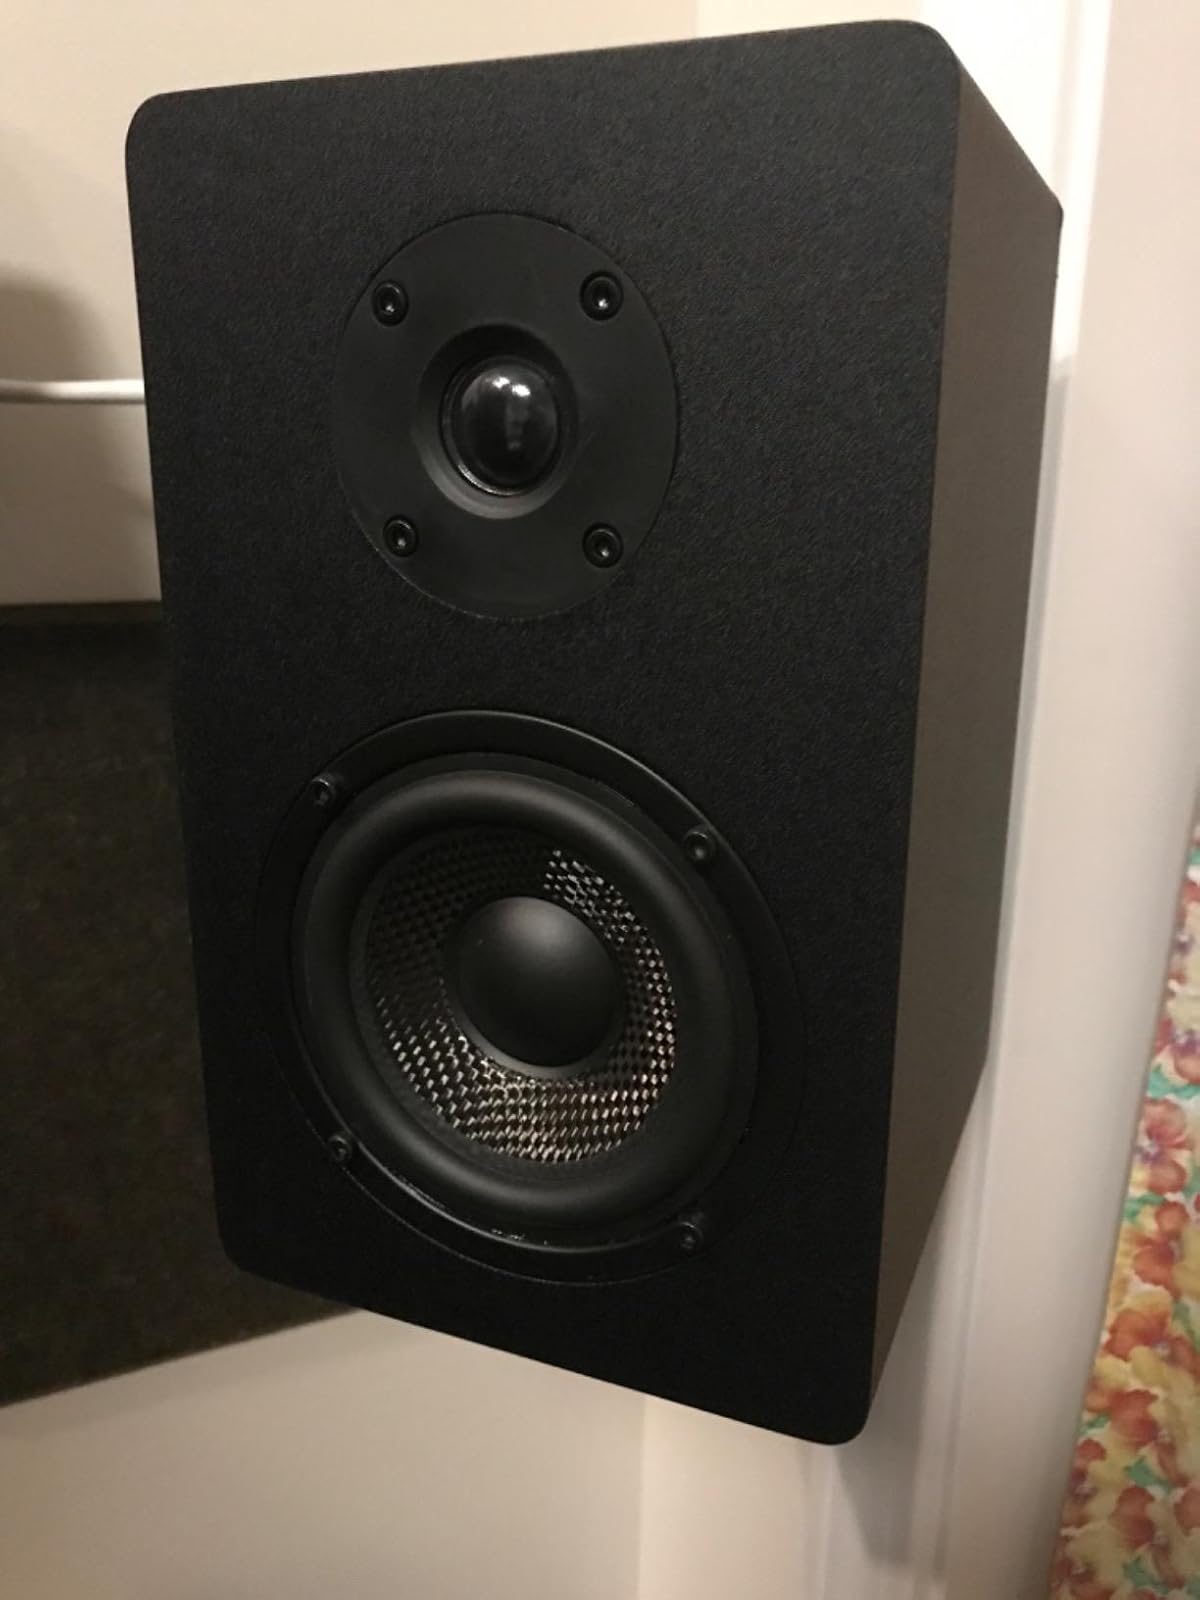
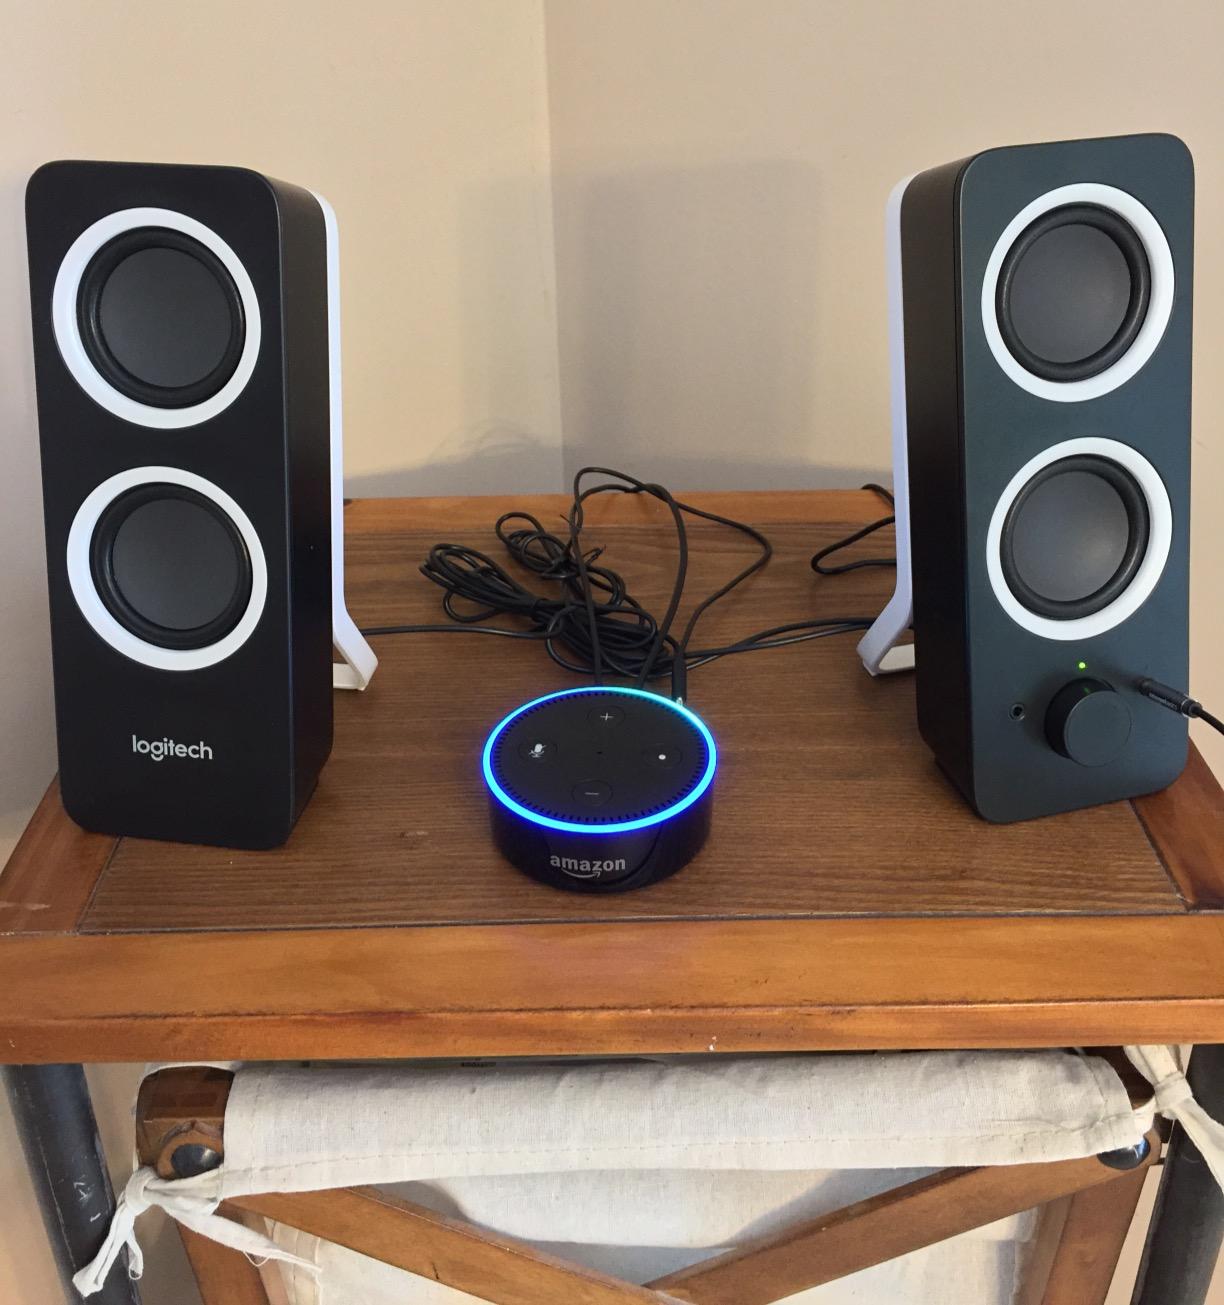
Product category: speaker
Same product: no